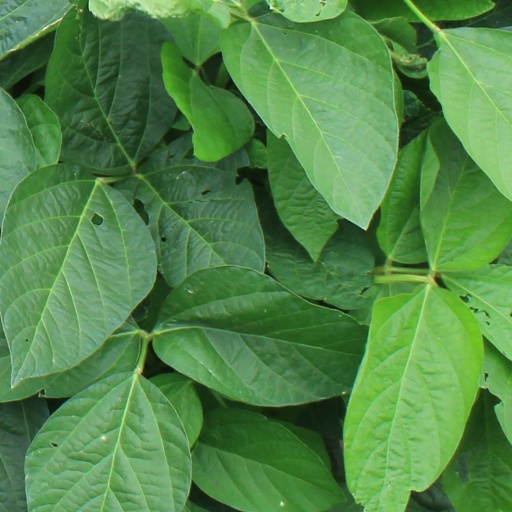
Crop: soybean